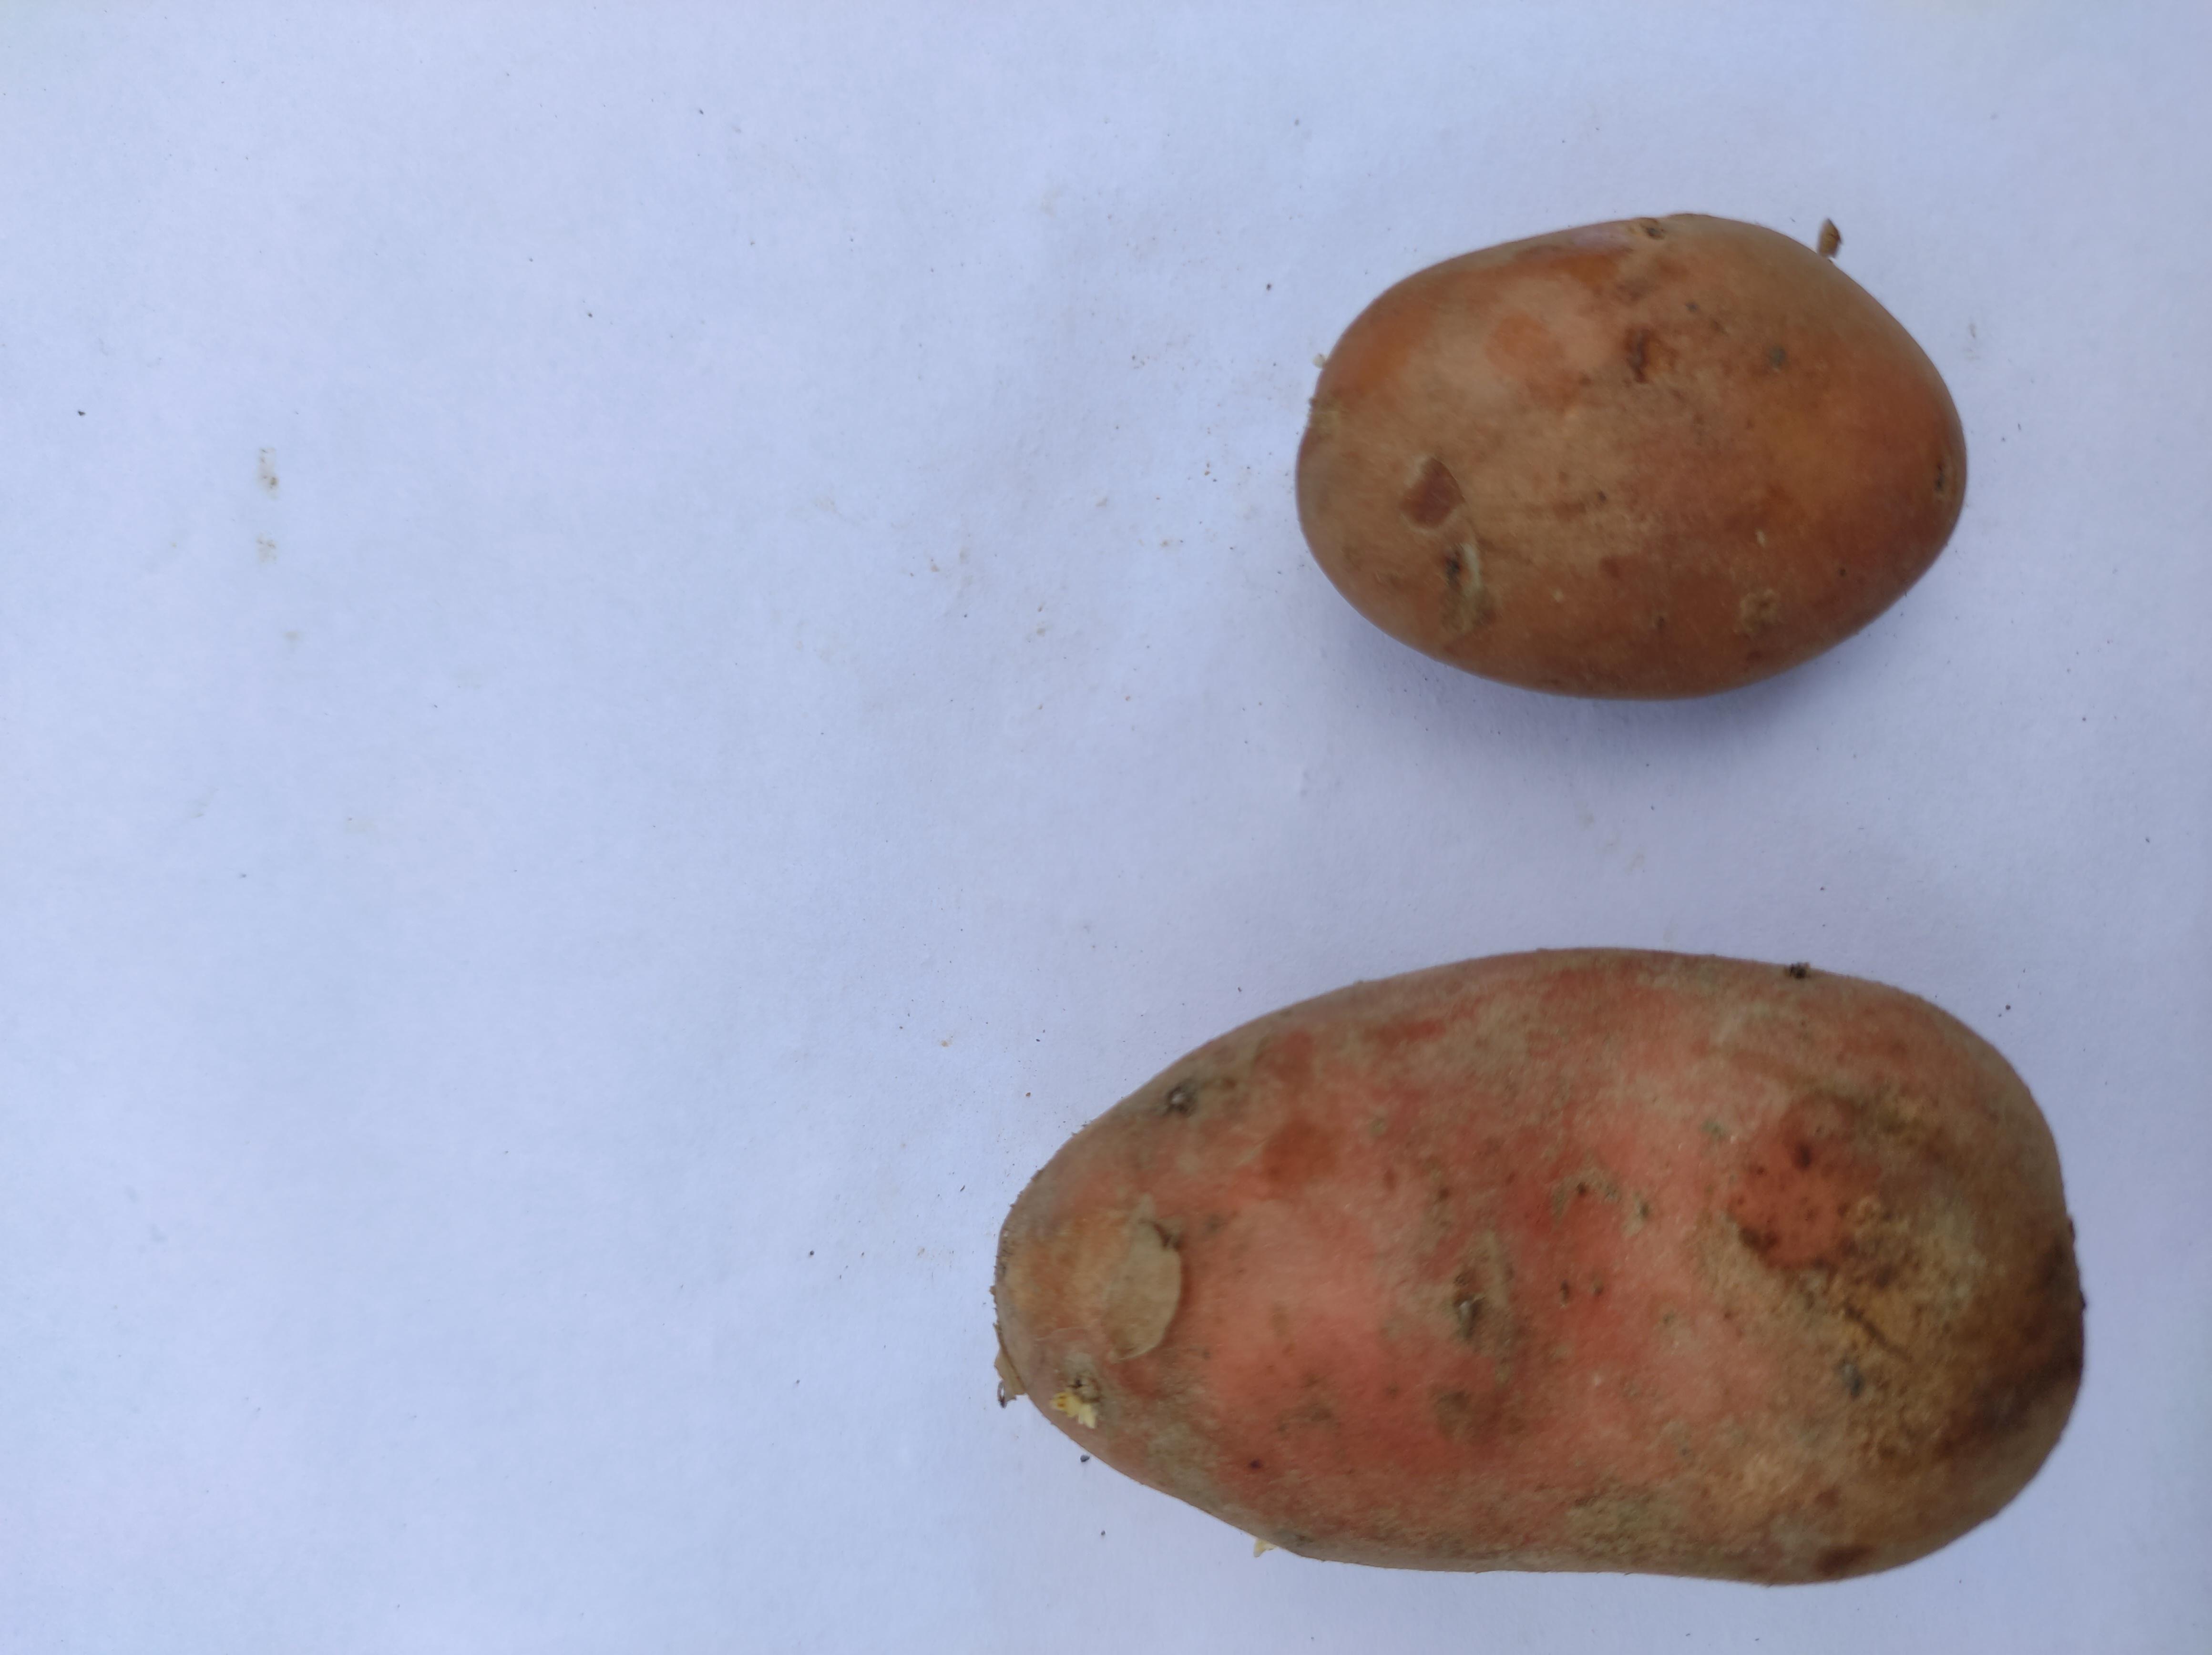
Label: Potato